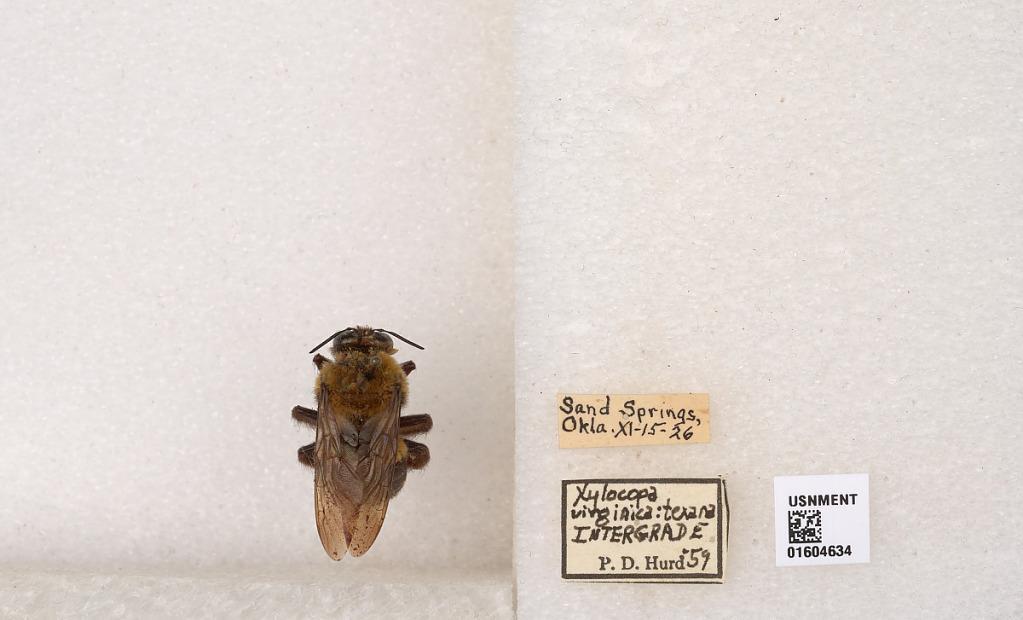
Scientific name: Xylocopa (Xylocopoides) virginica virginica (Linnaeus)
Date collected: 1926-11-15
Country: United States
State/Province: Oklahoma
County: Tulsa
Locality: Sand Springs
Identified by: Hurd, P. D.